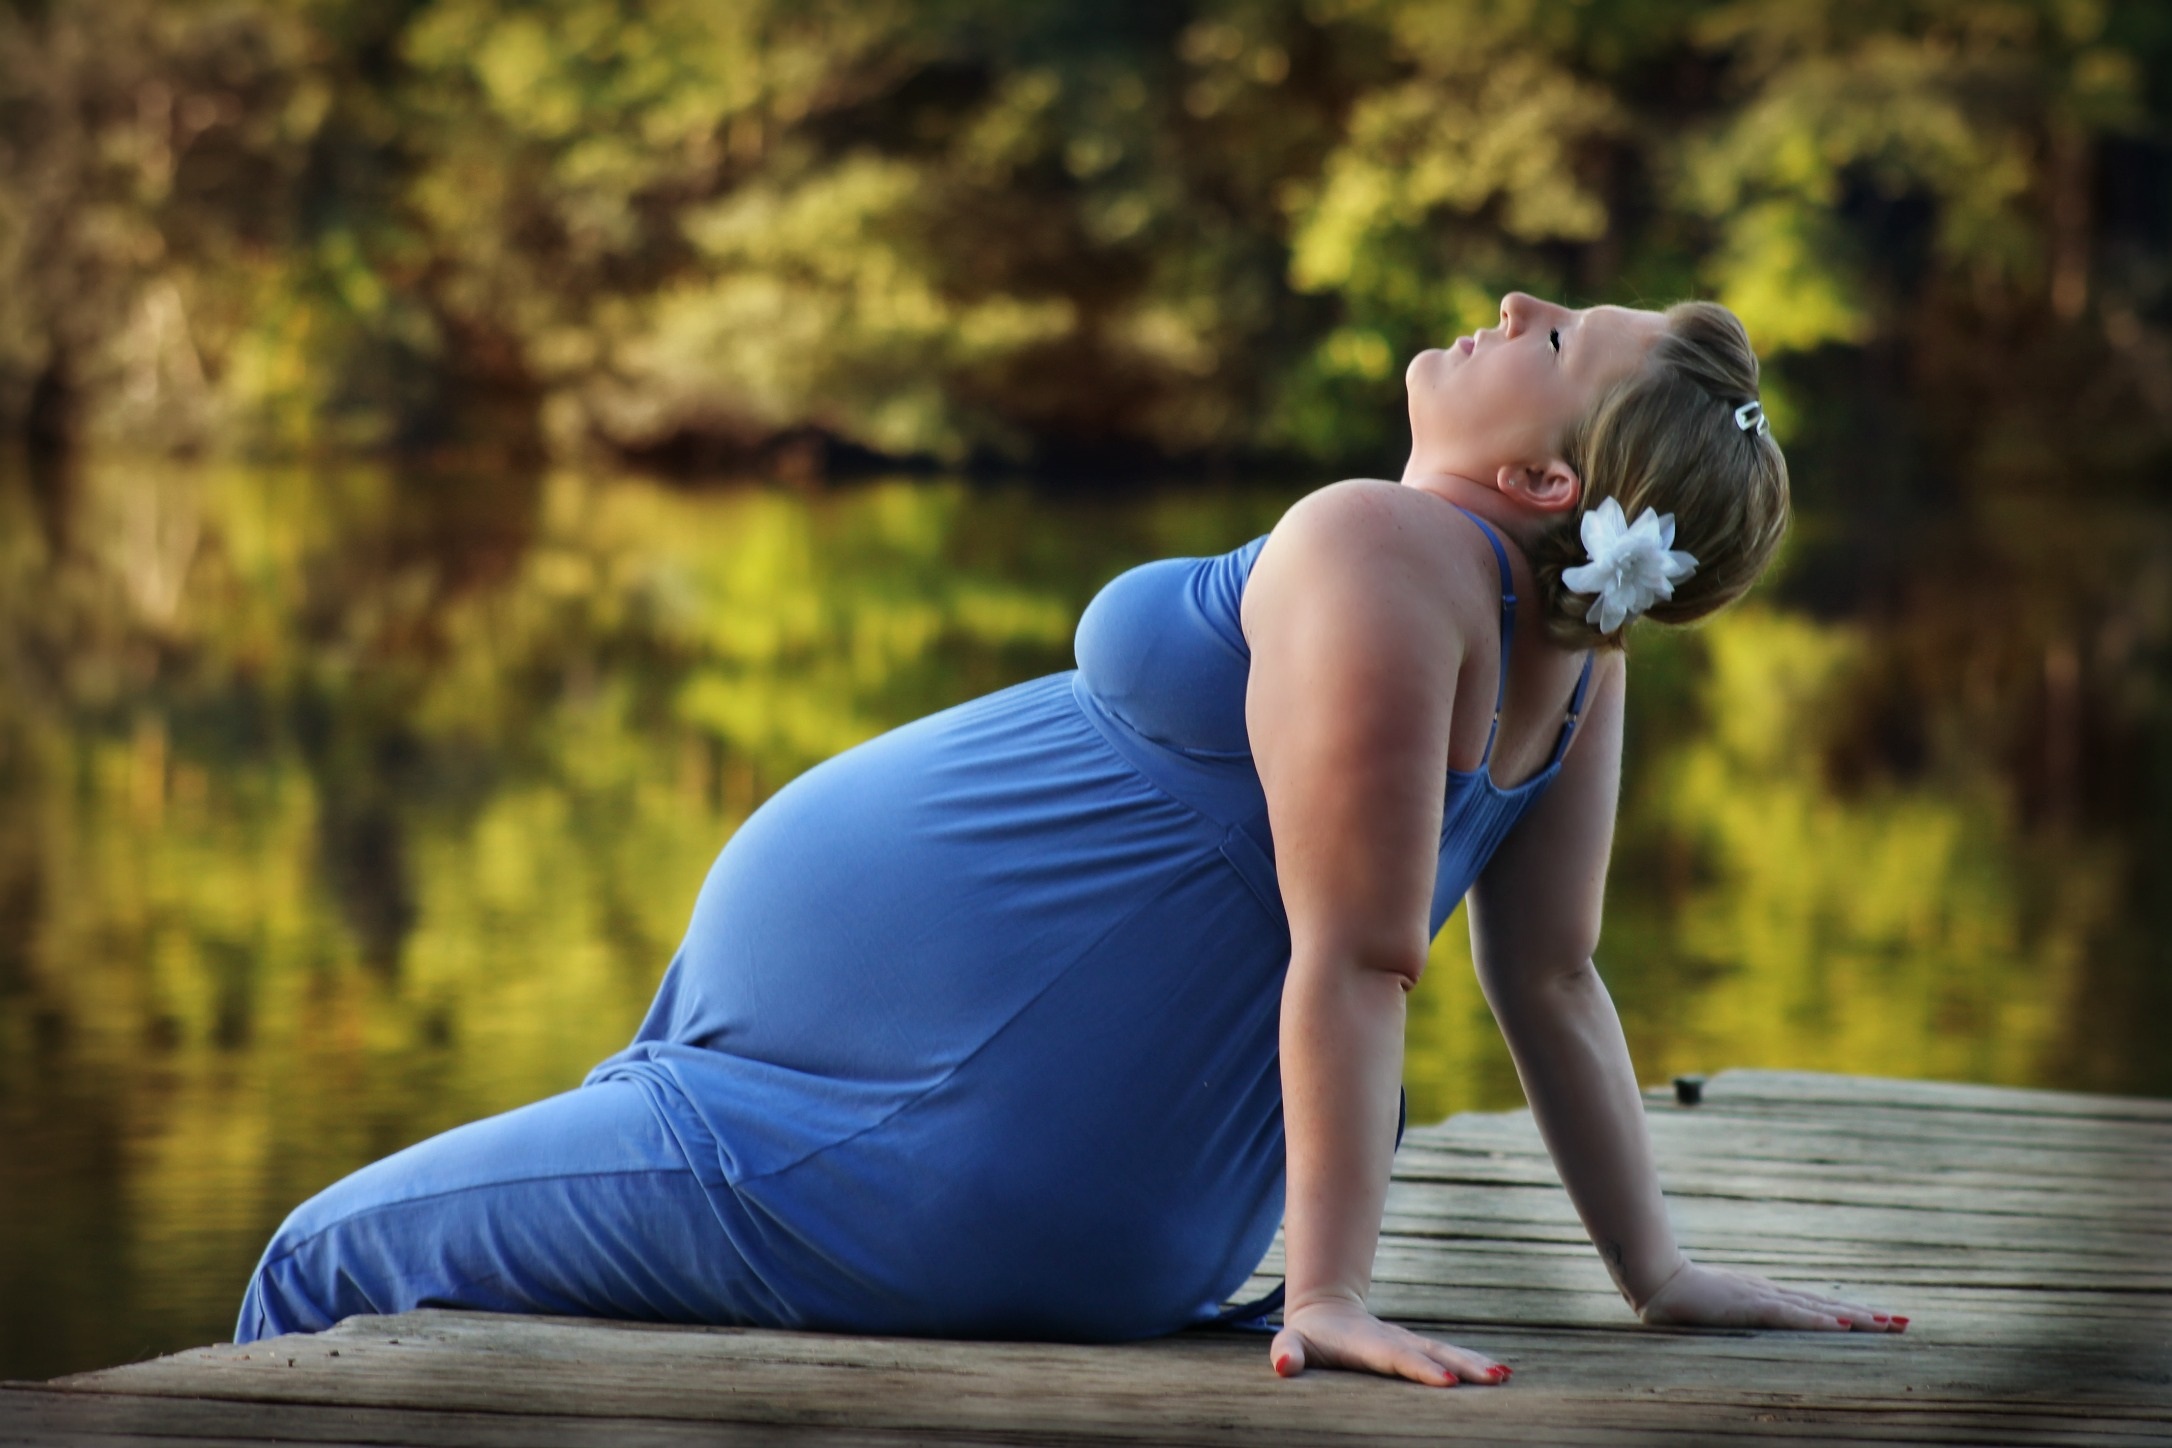
water, woman, lake, pier, sitting, arm, muscle, pregnancy, maternity, outdoors, sports, yoga, pose, pregnant, belly, pretty, martial arts, combat sport, portrait photography, human positions, human action, physical fitness, contact sport, striking combat sports